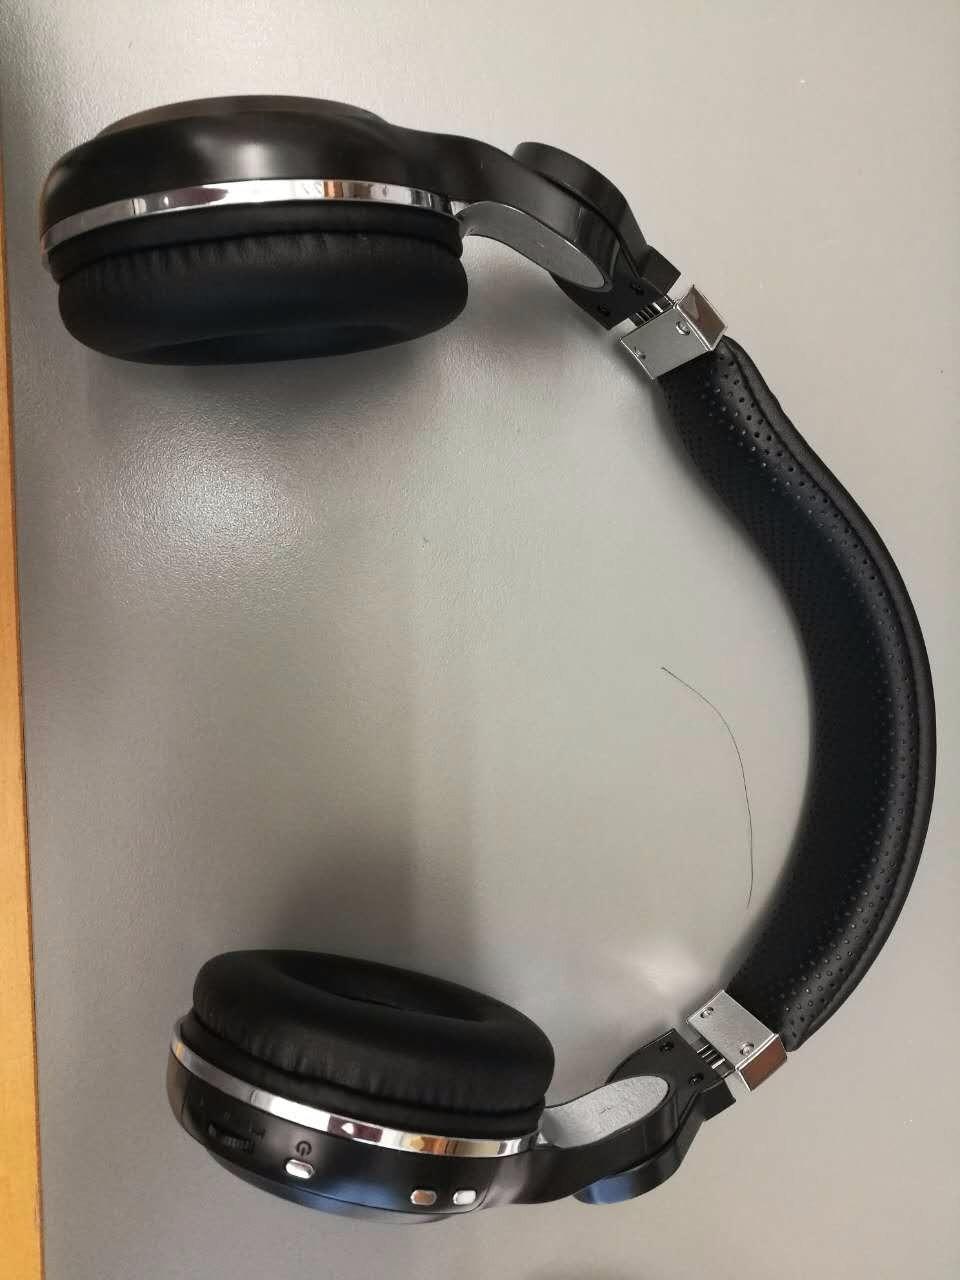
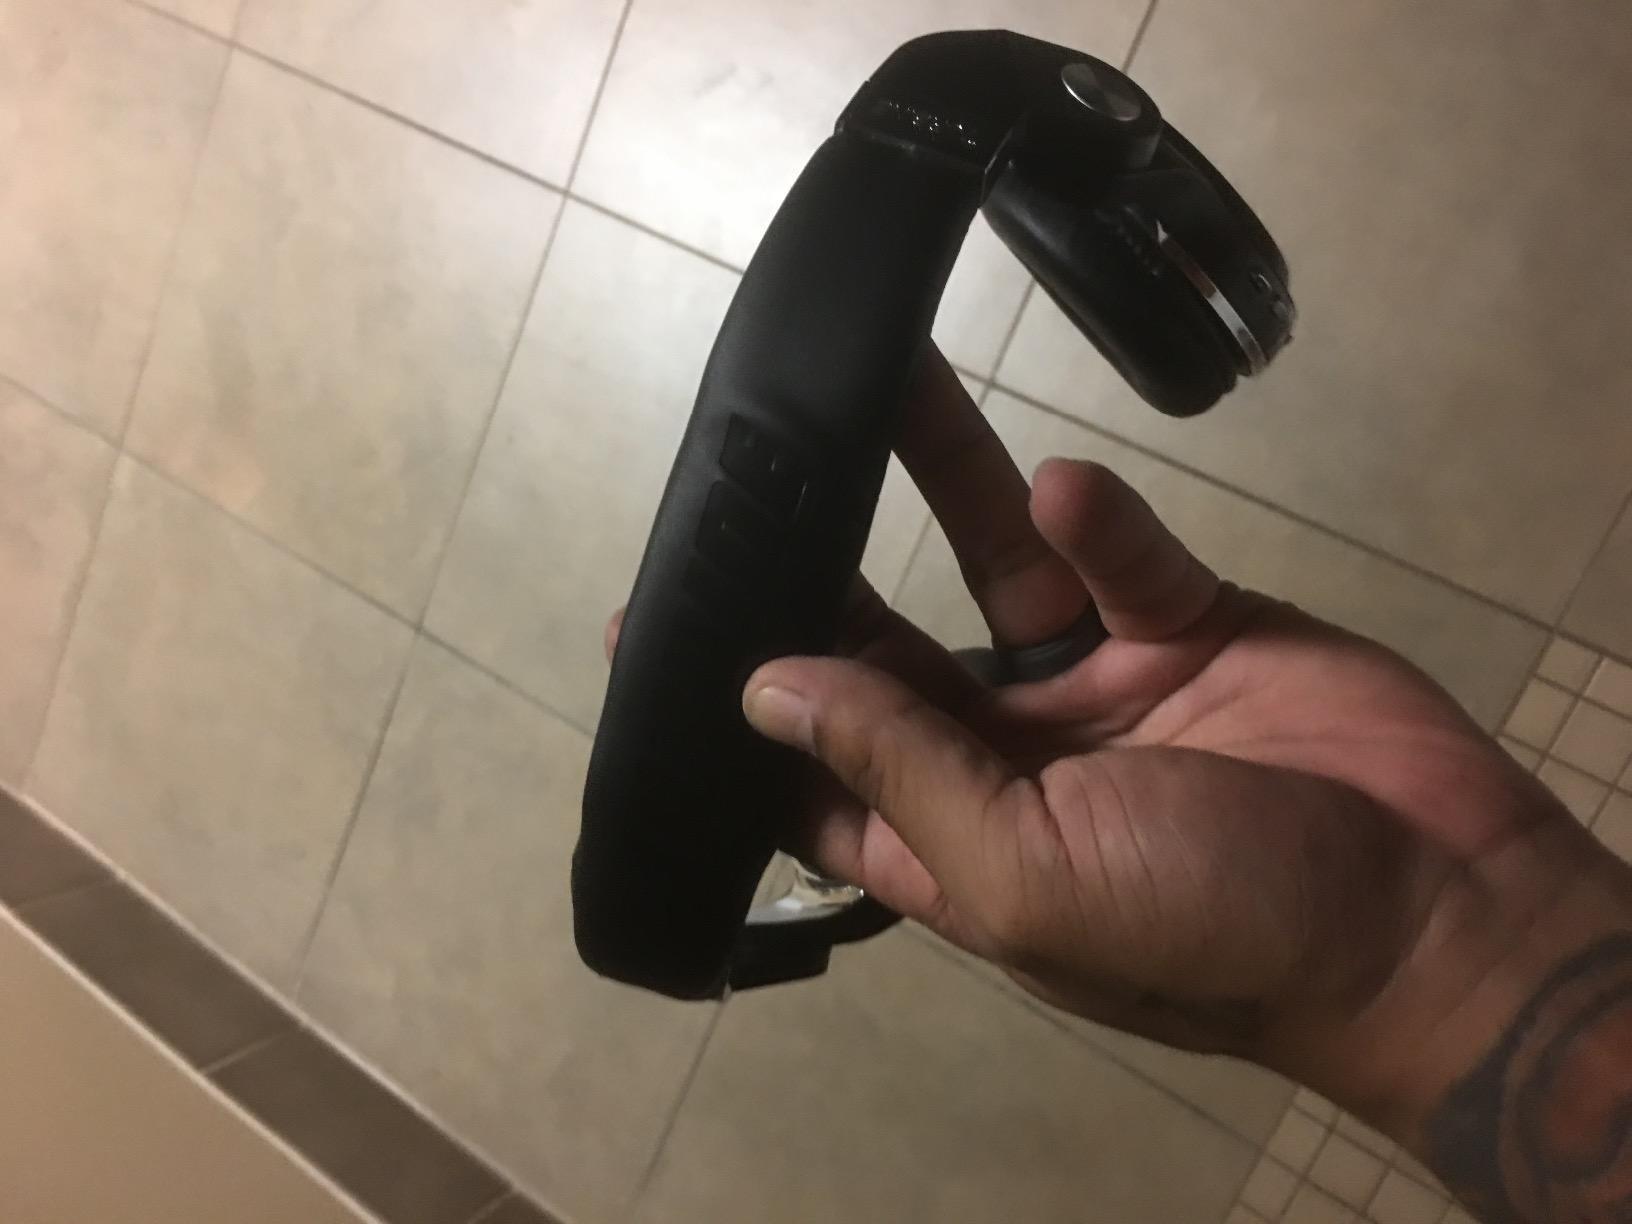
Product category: headphones
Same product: yes